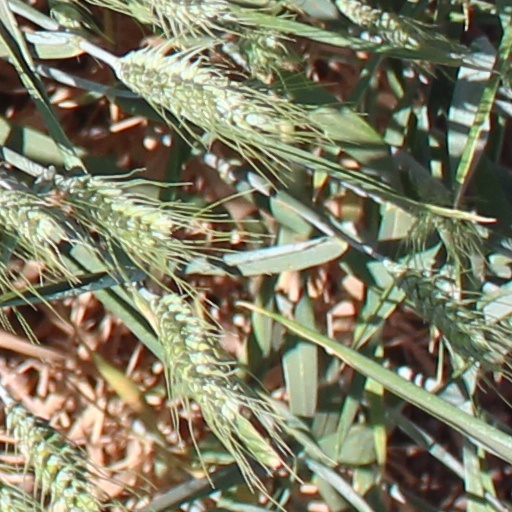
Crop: wheat